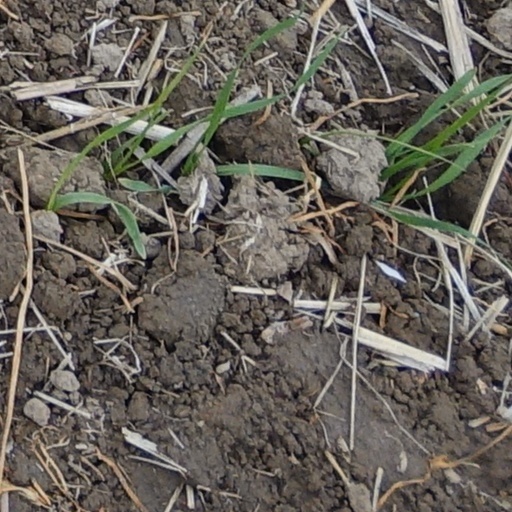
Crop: wheat